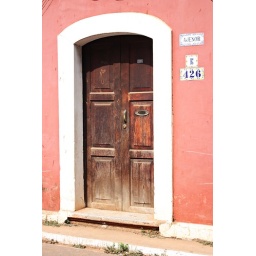
24th March, 2010An old fashioned door on a street in an old part of Panaji, Goa.